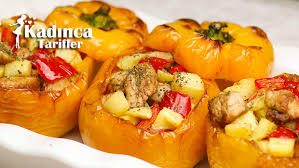
Yemek: biber_dolmasi